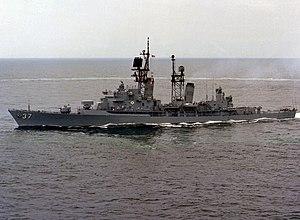
La classe Farragut est une classe de dix destroyers lance missile de l'United States Navy construits entre 1957 et 1961 et actifs jusqu'en 1993. C'est la seconde classe de navire américain à porter ce nom, après la classe Farragut.